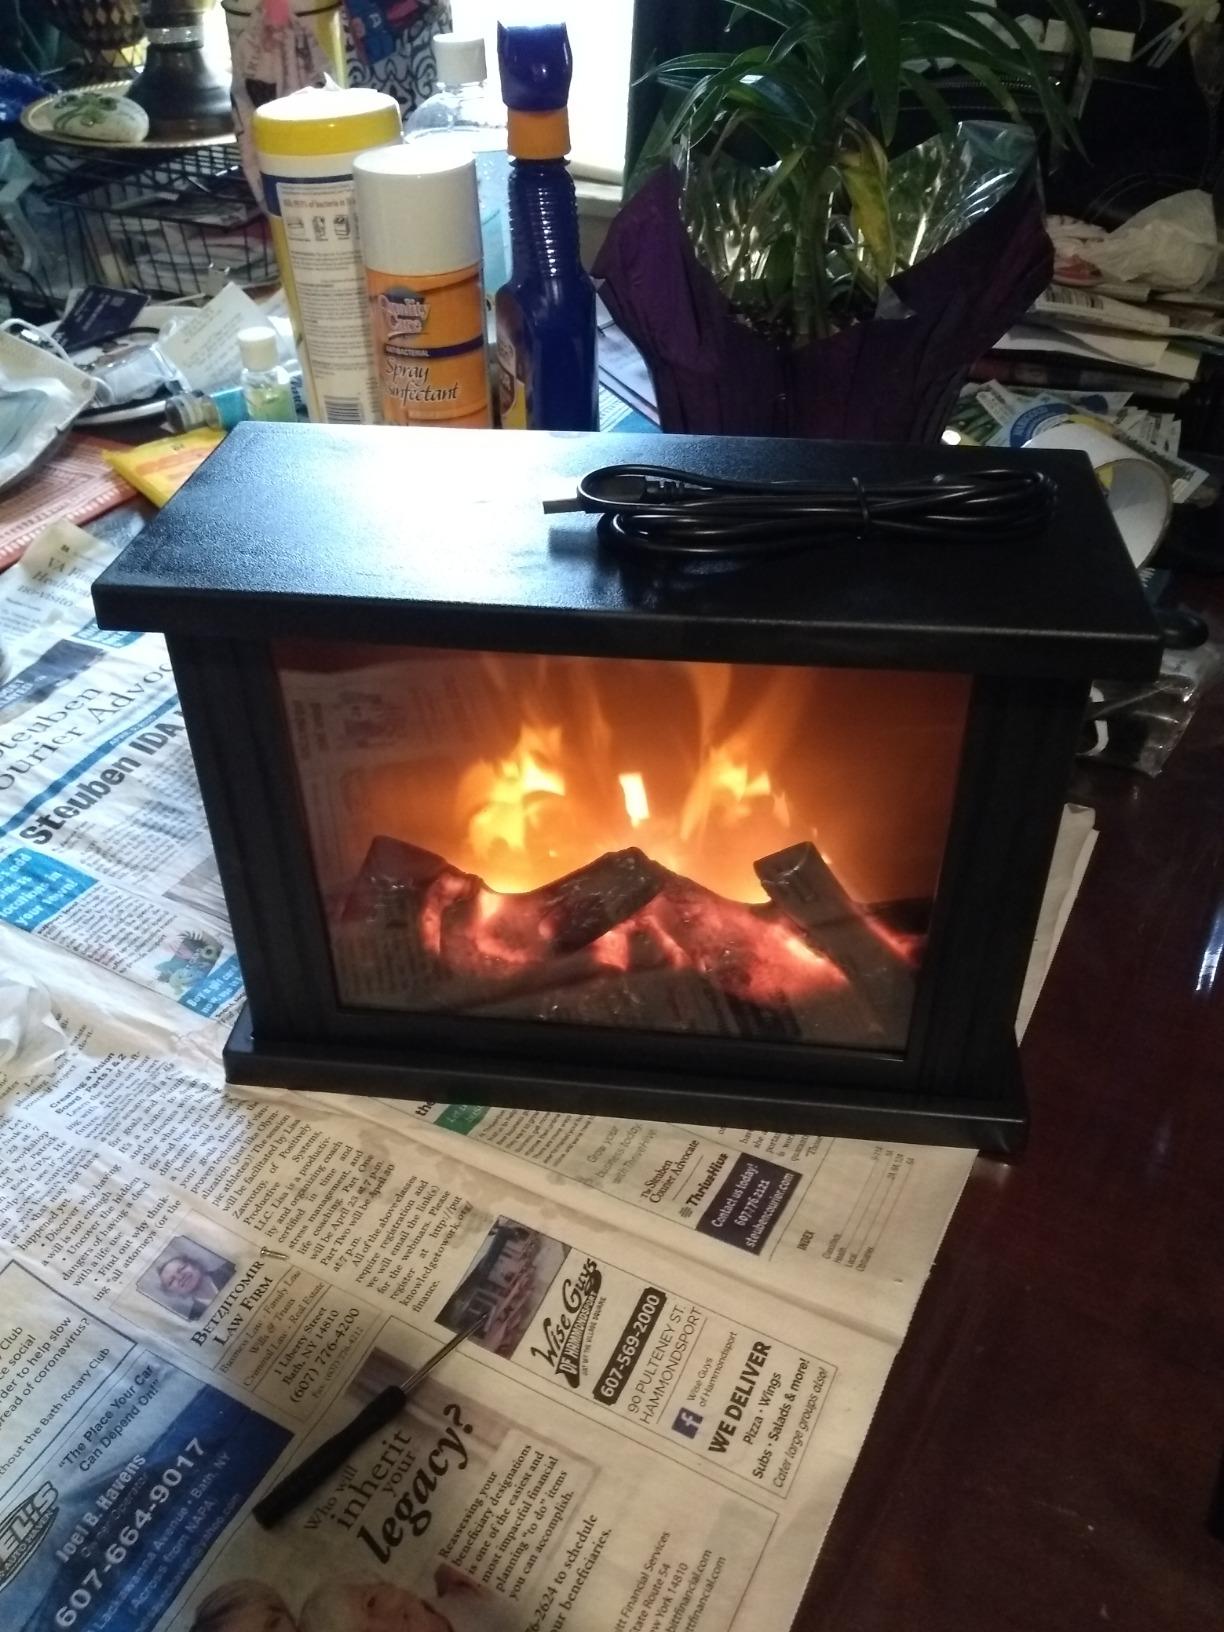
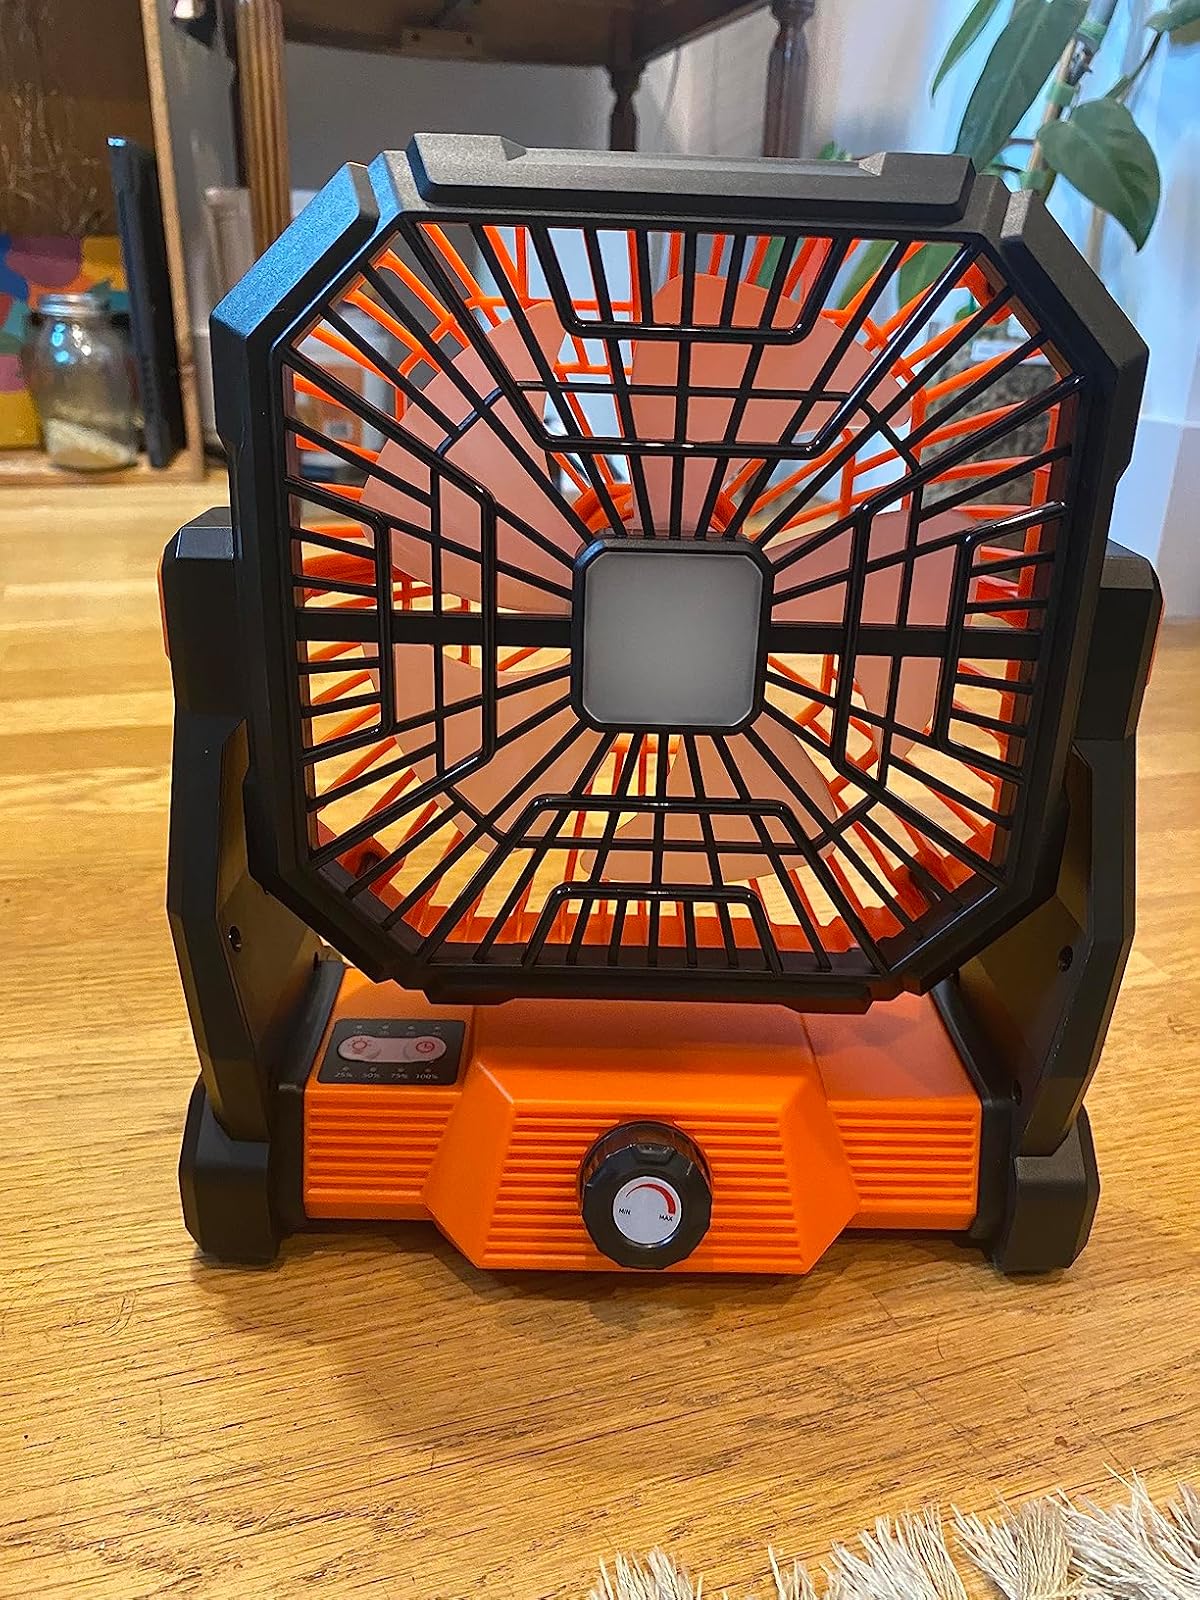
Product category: lantern
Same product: no